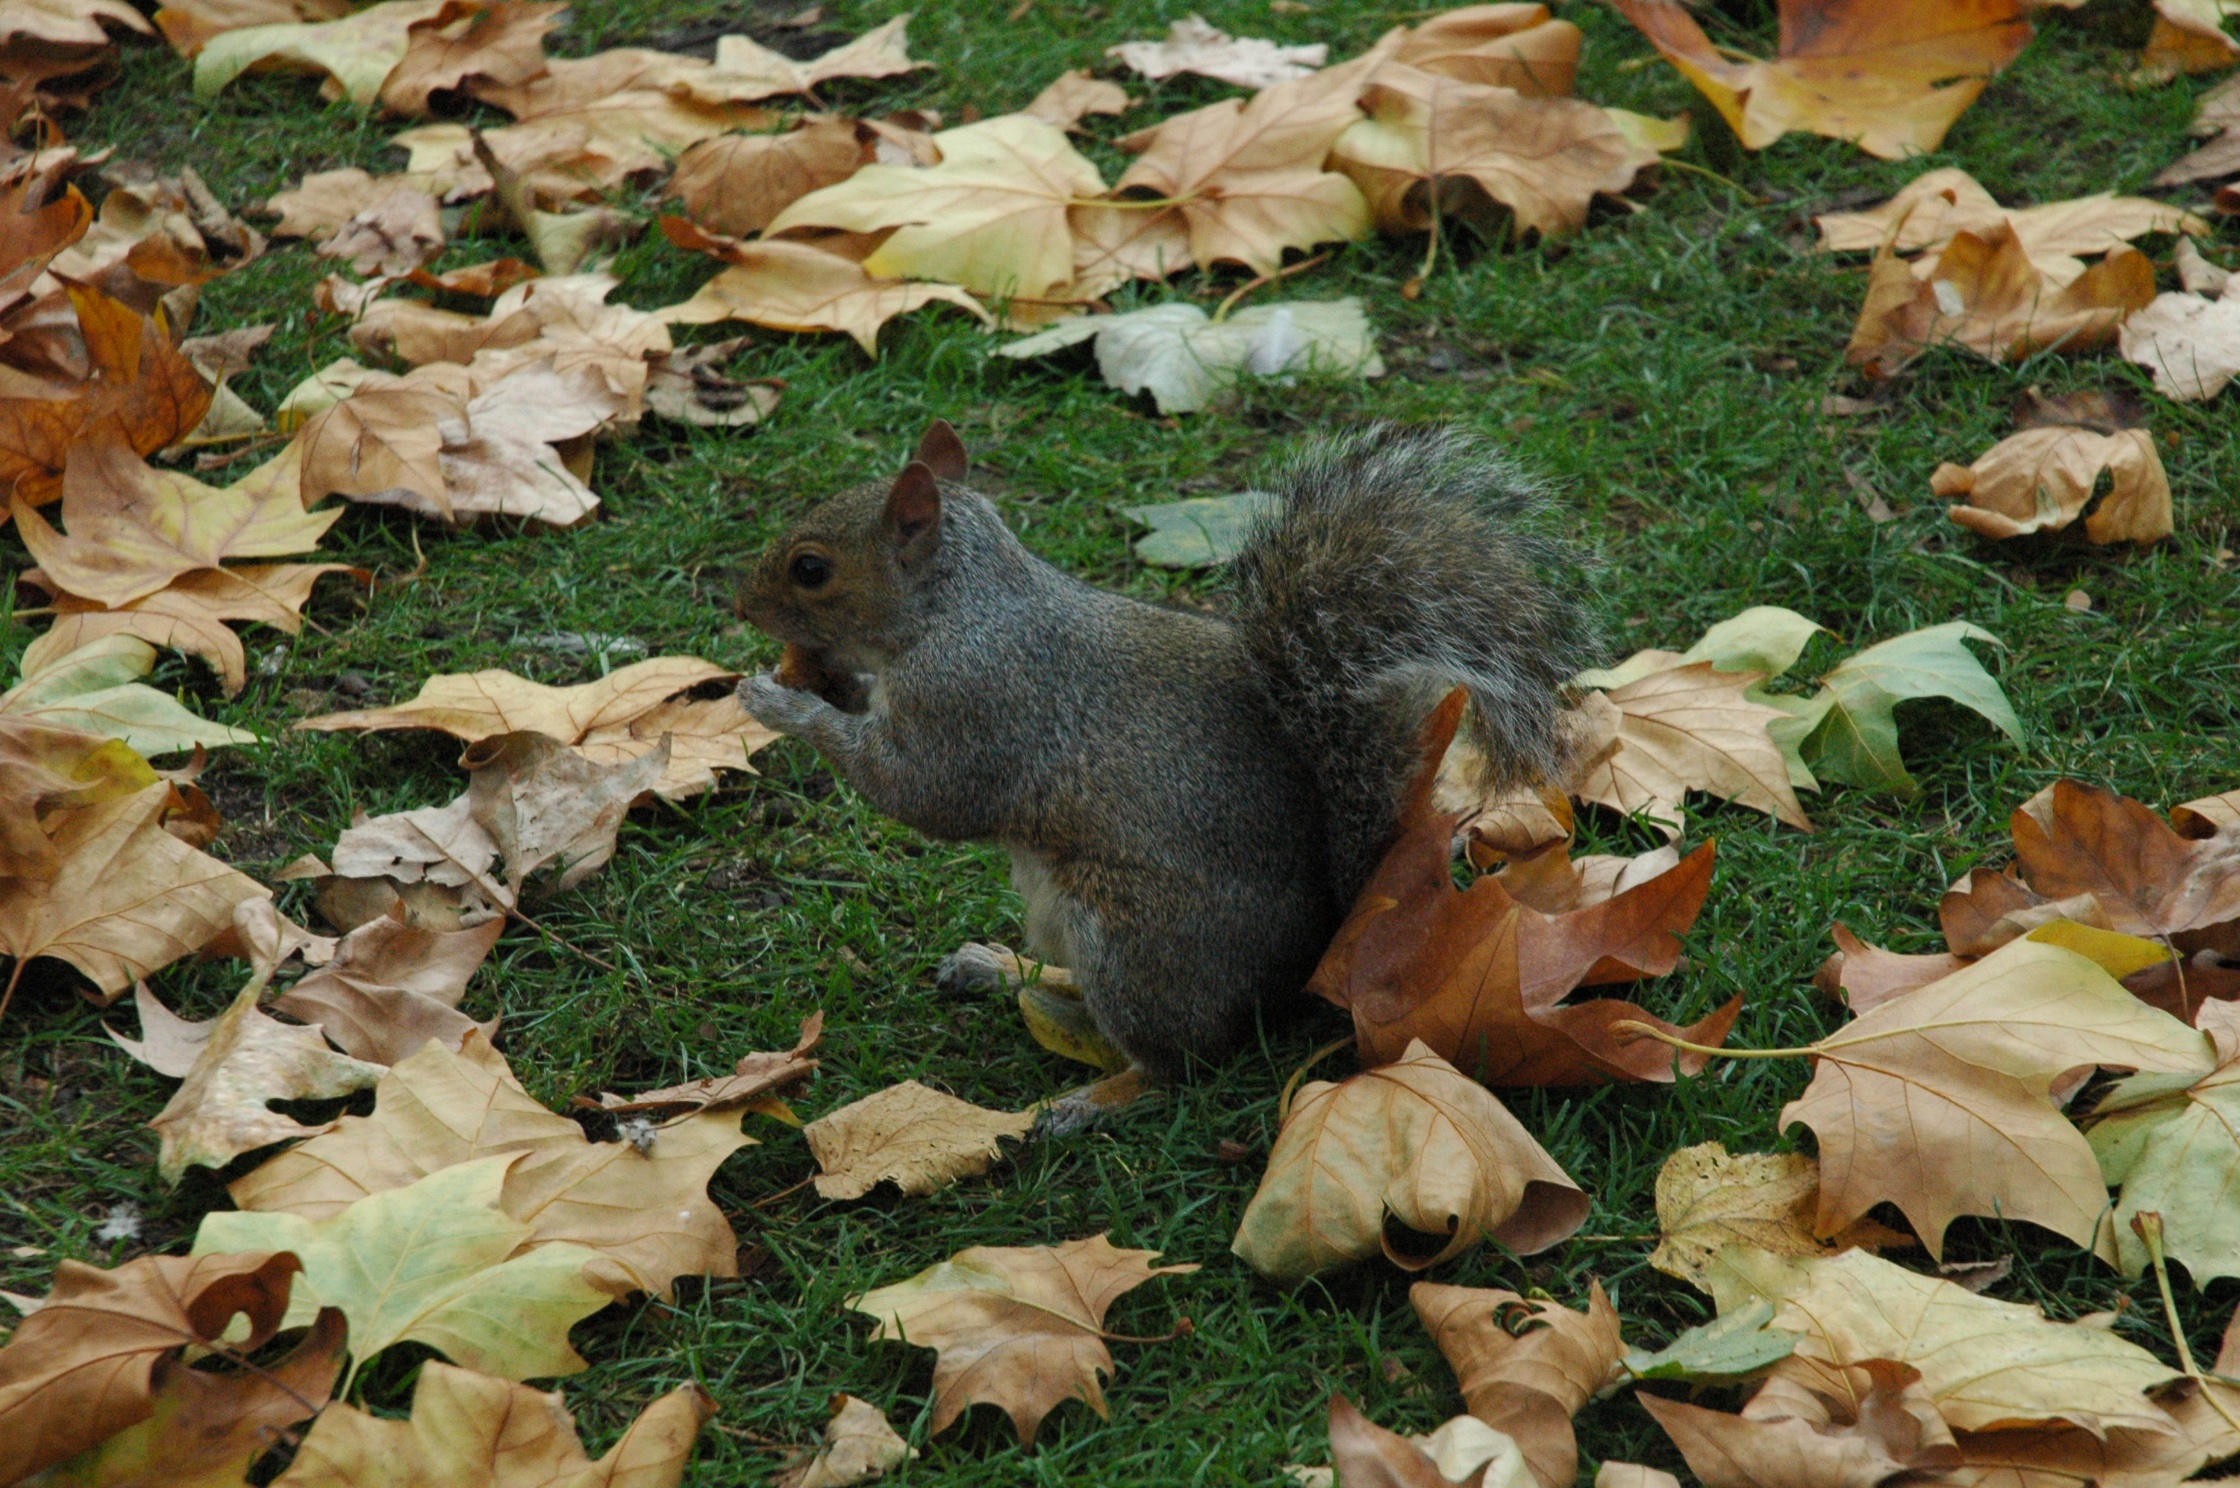
tree, branch, leaf, animal, wildlife, autumn, park, mammal, squirrel, rodent, season, fauna